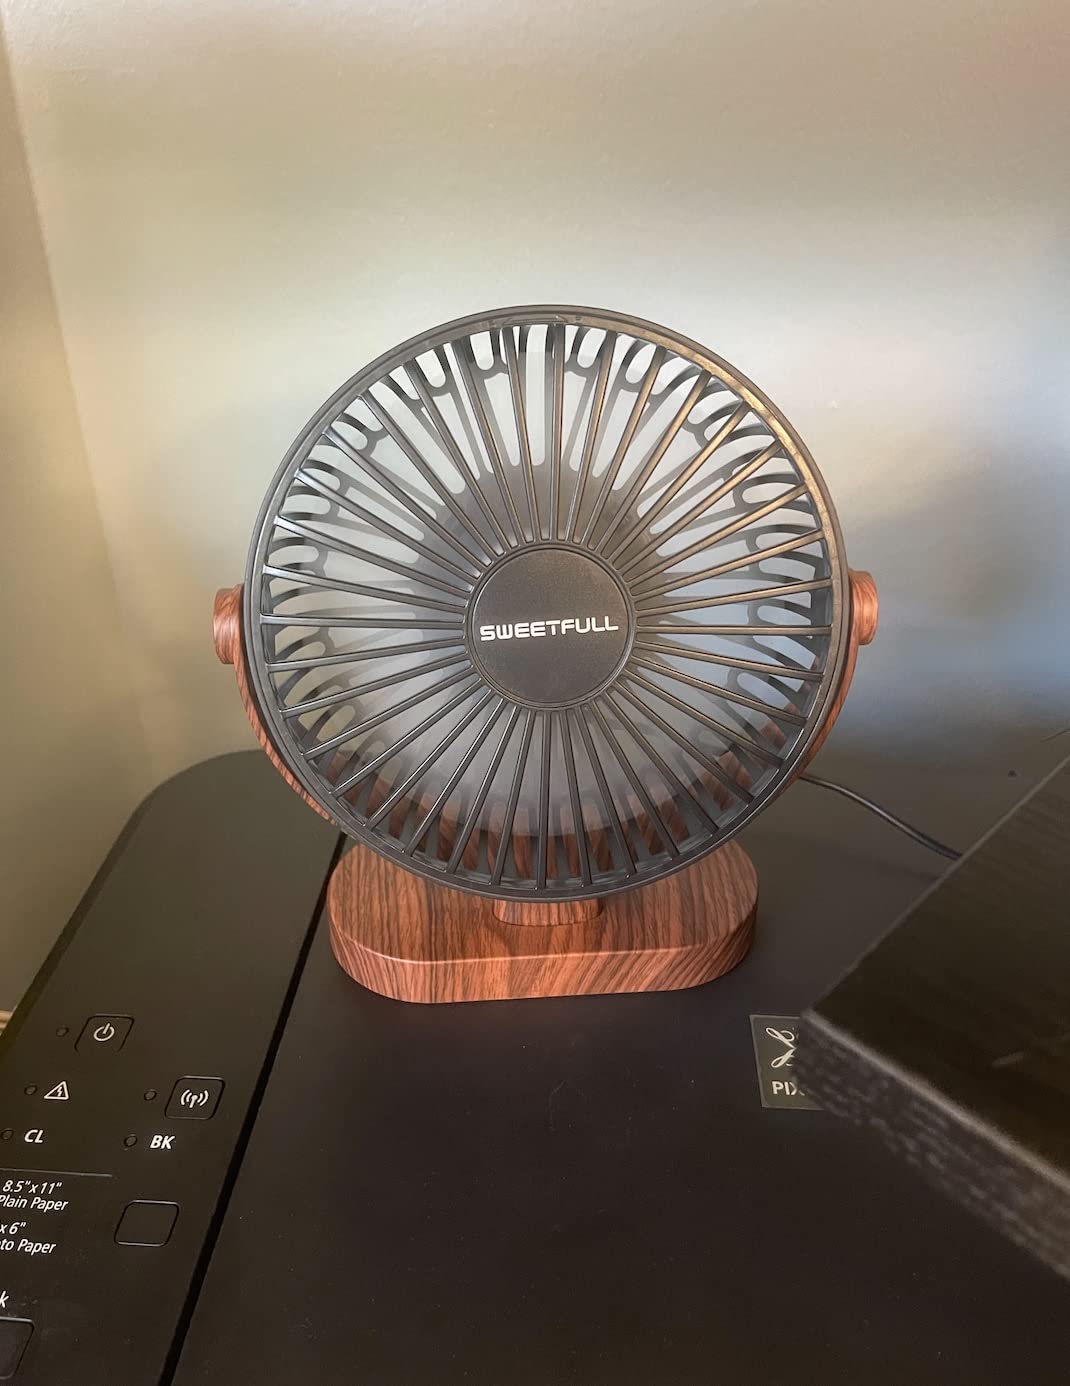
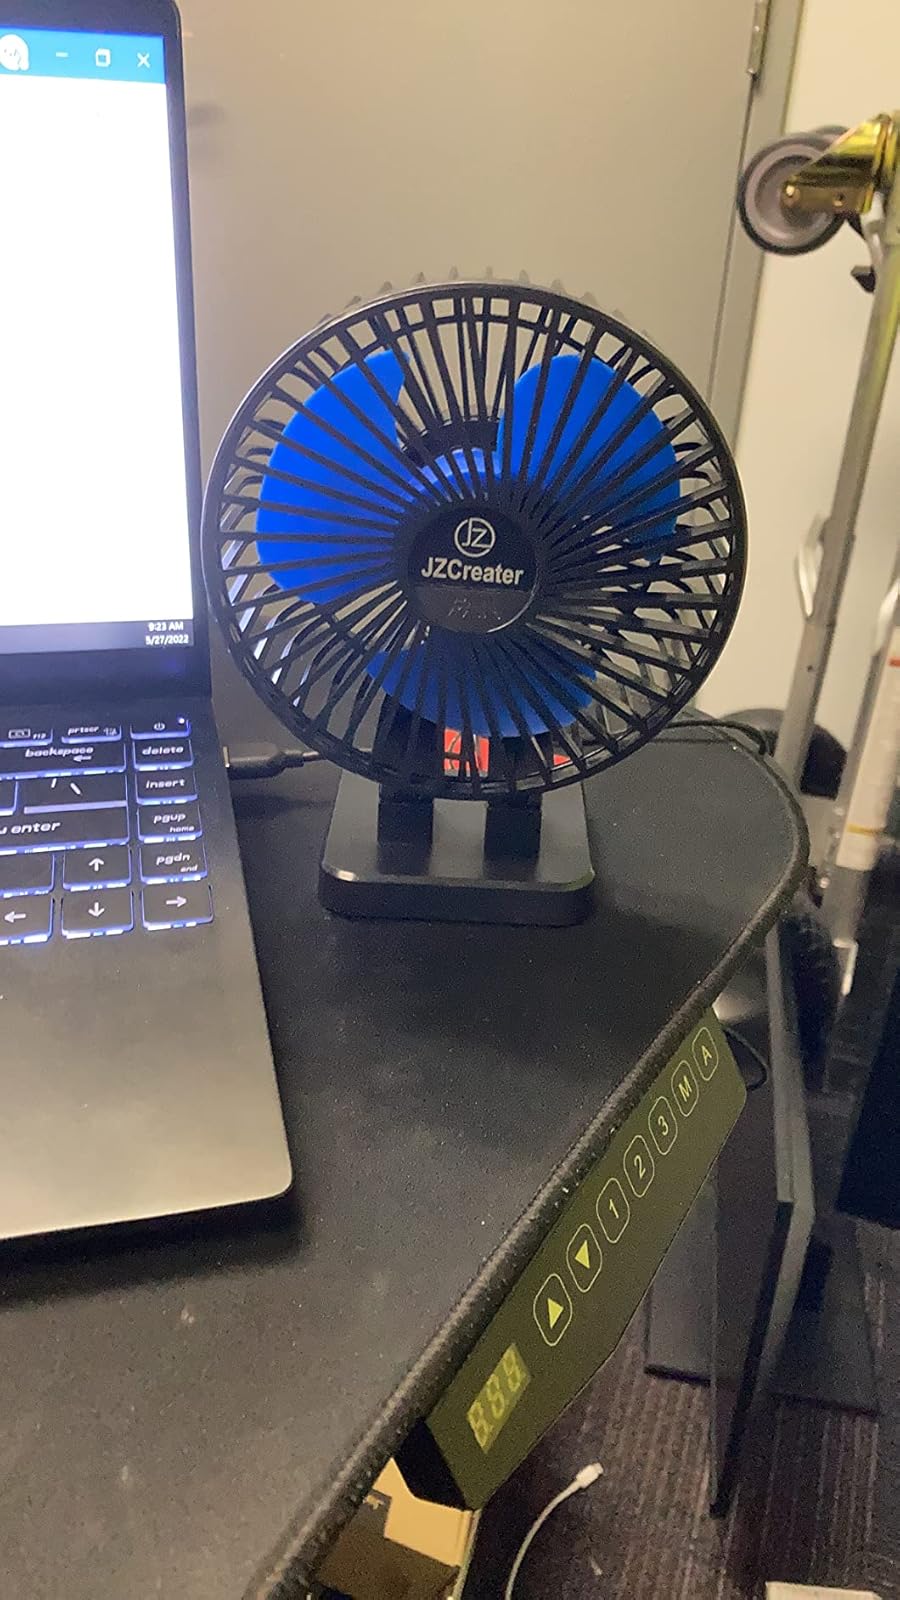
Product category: fan
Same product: no